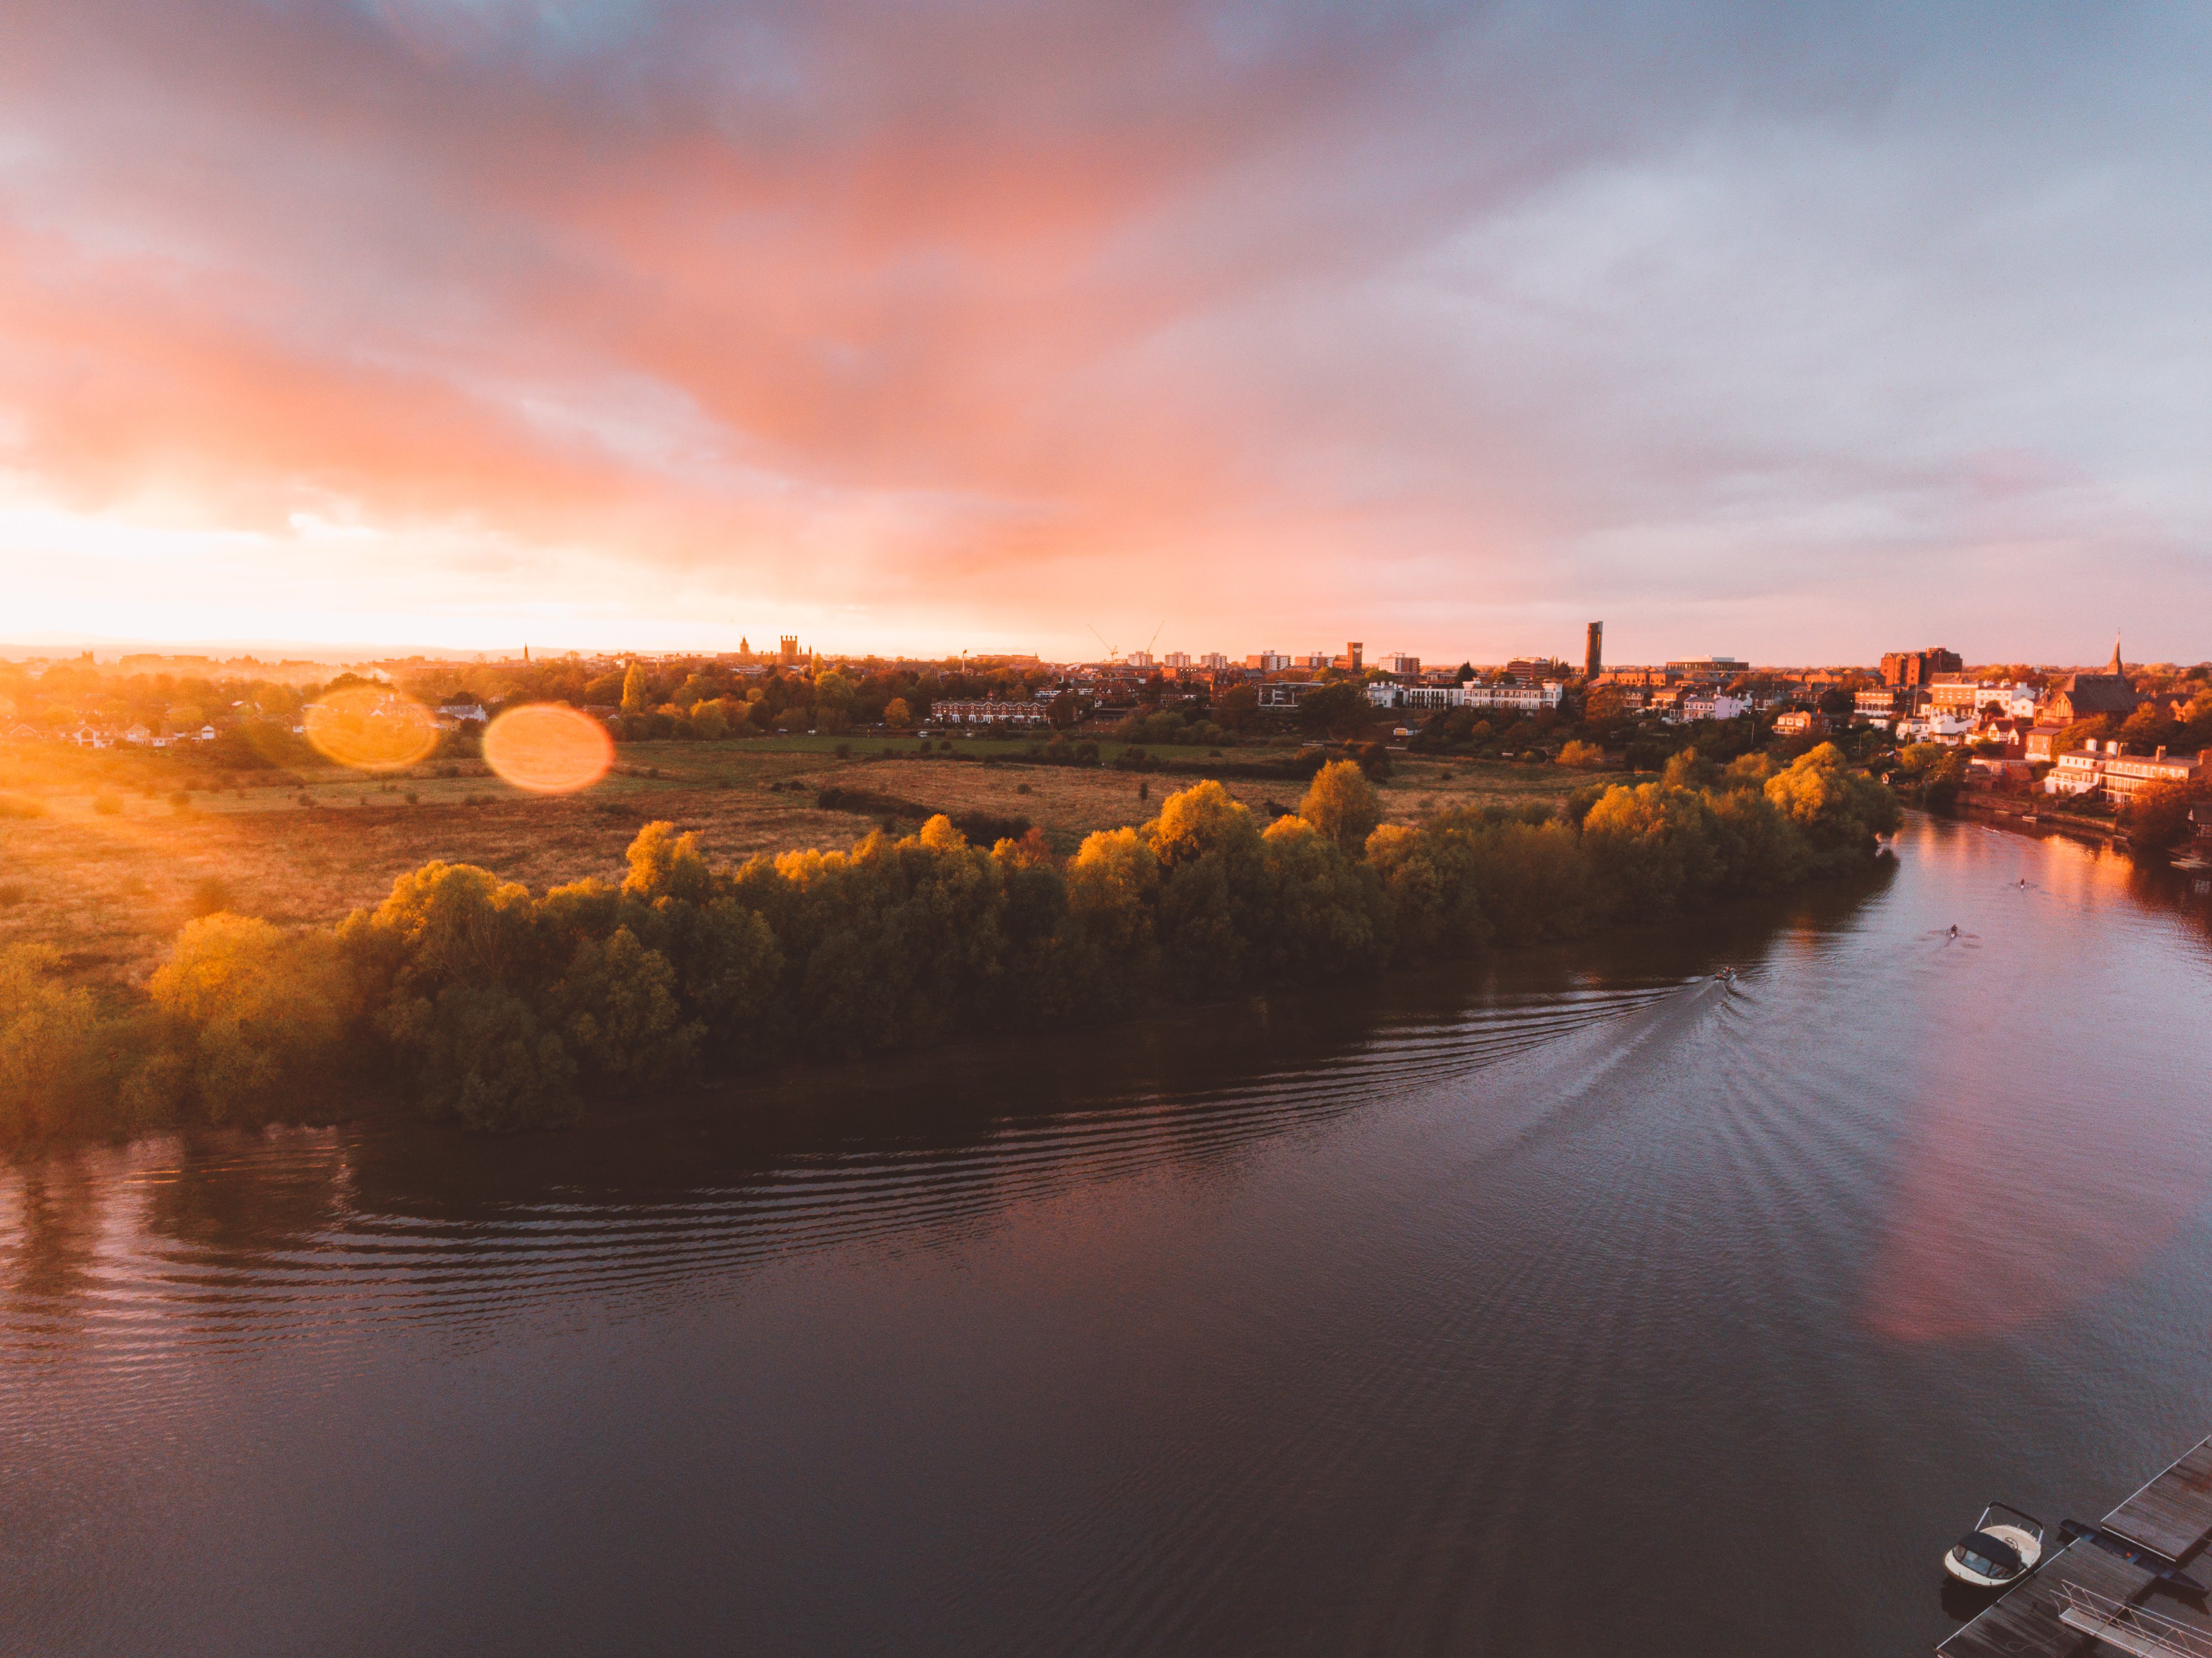
sky, nature, water, cloud, reflection, natural landscape, river, sunset, evening, horizon, waterway, sunrise, morning, bank, water resources, dusk, tree, landscape, sunlight, dawn, atmosphere, calm, photography, sea, city, watercourse, afterglow, lake, channel, mountain, meteorological phenomenon, ocean, sun, red sky at morning, coast